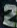
Number: 2